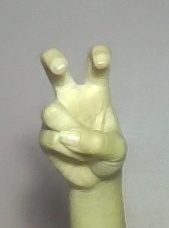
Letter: toot